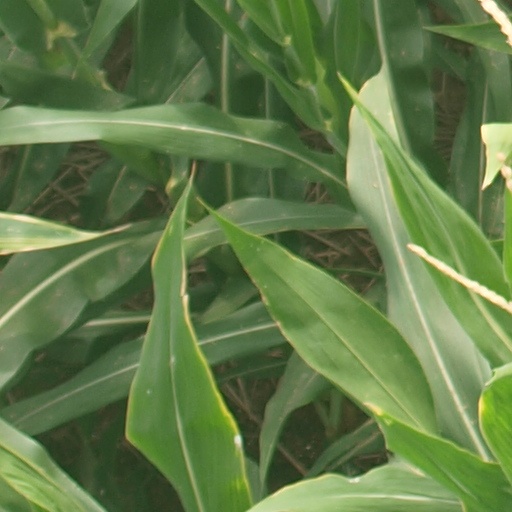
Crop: maize; corn